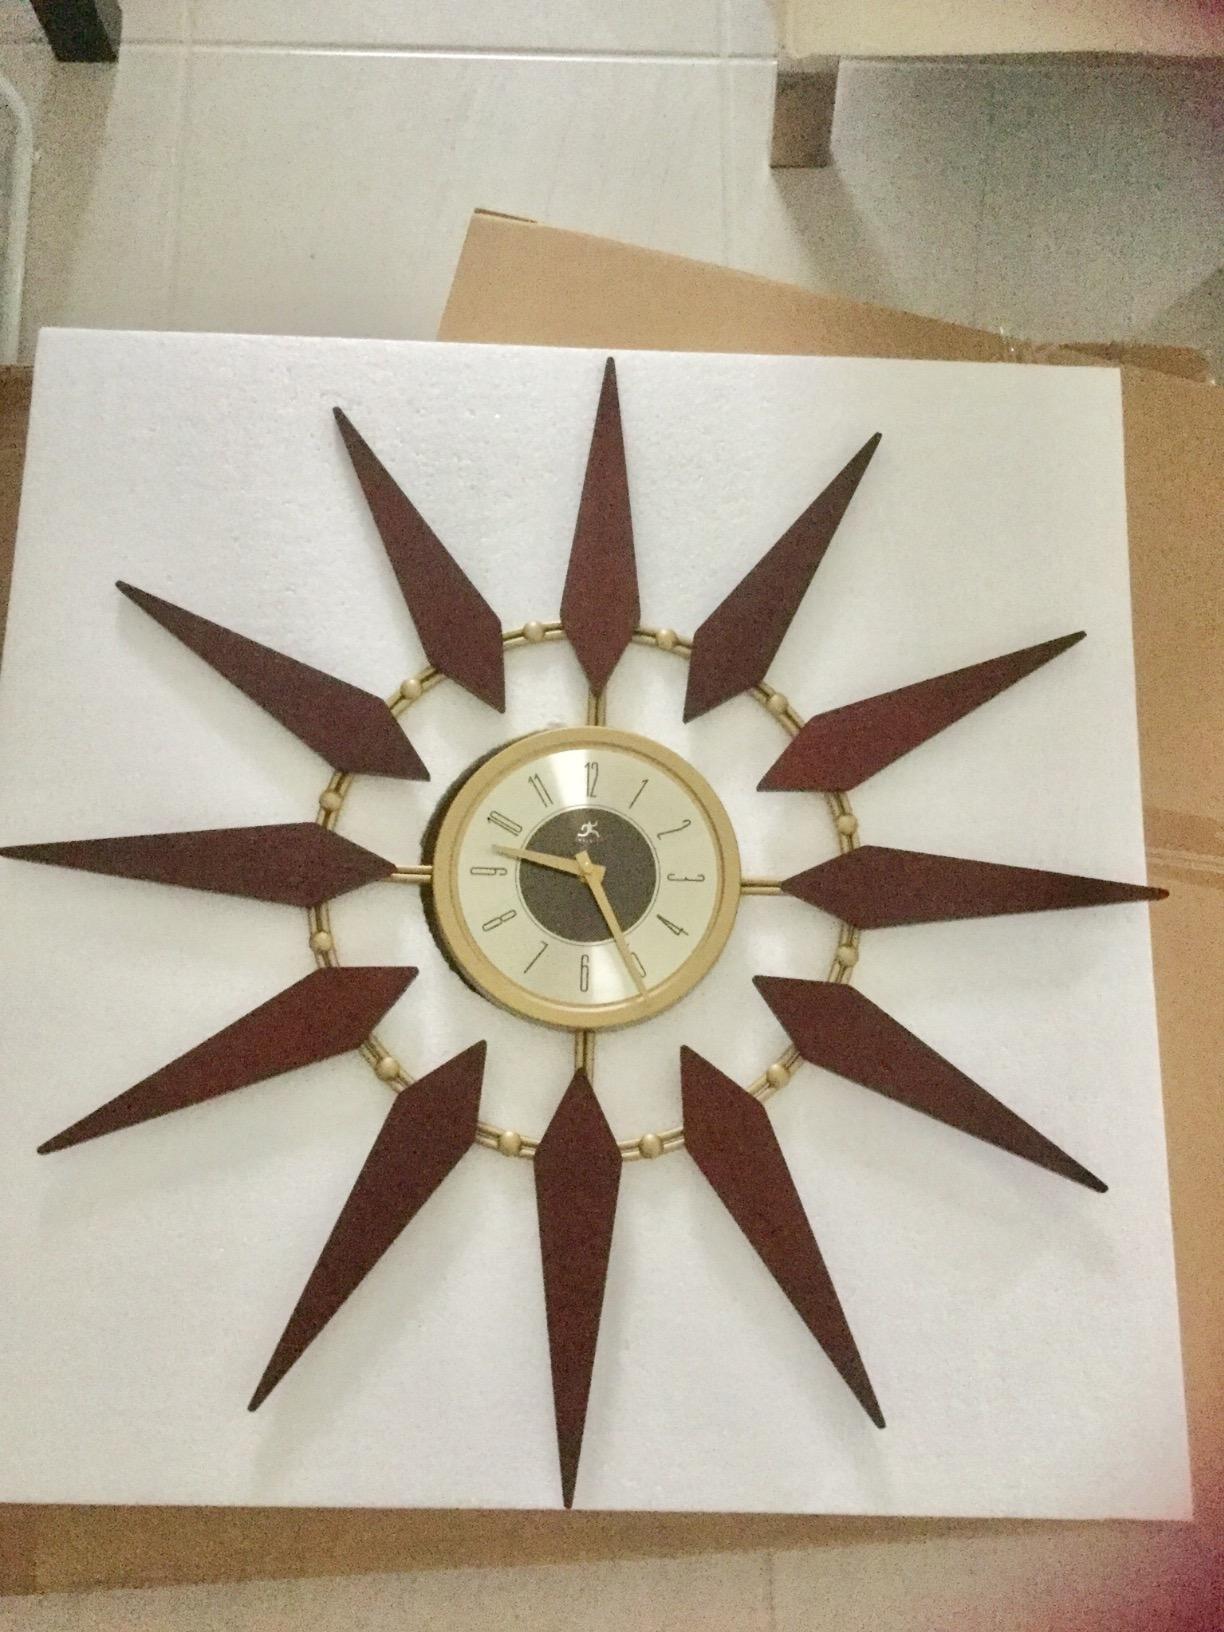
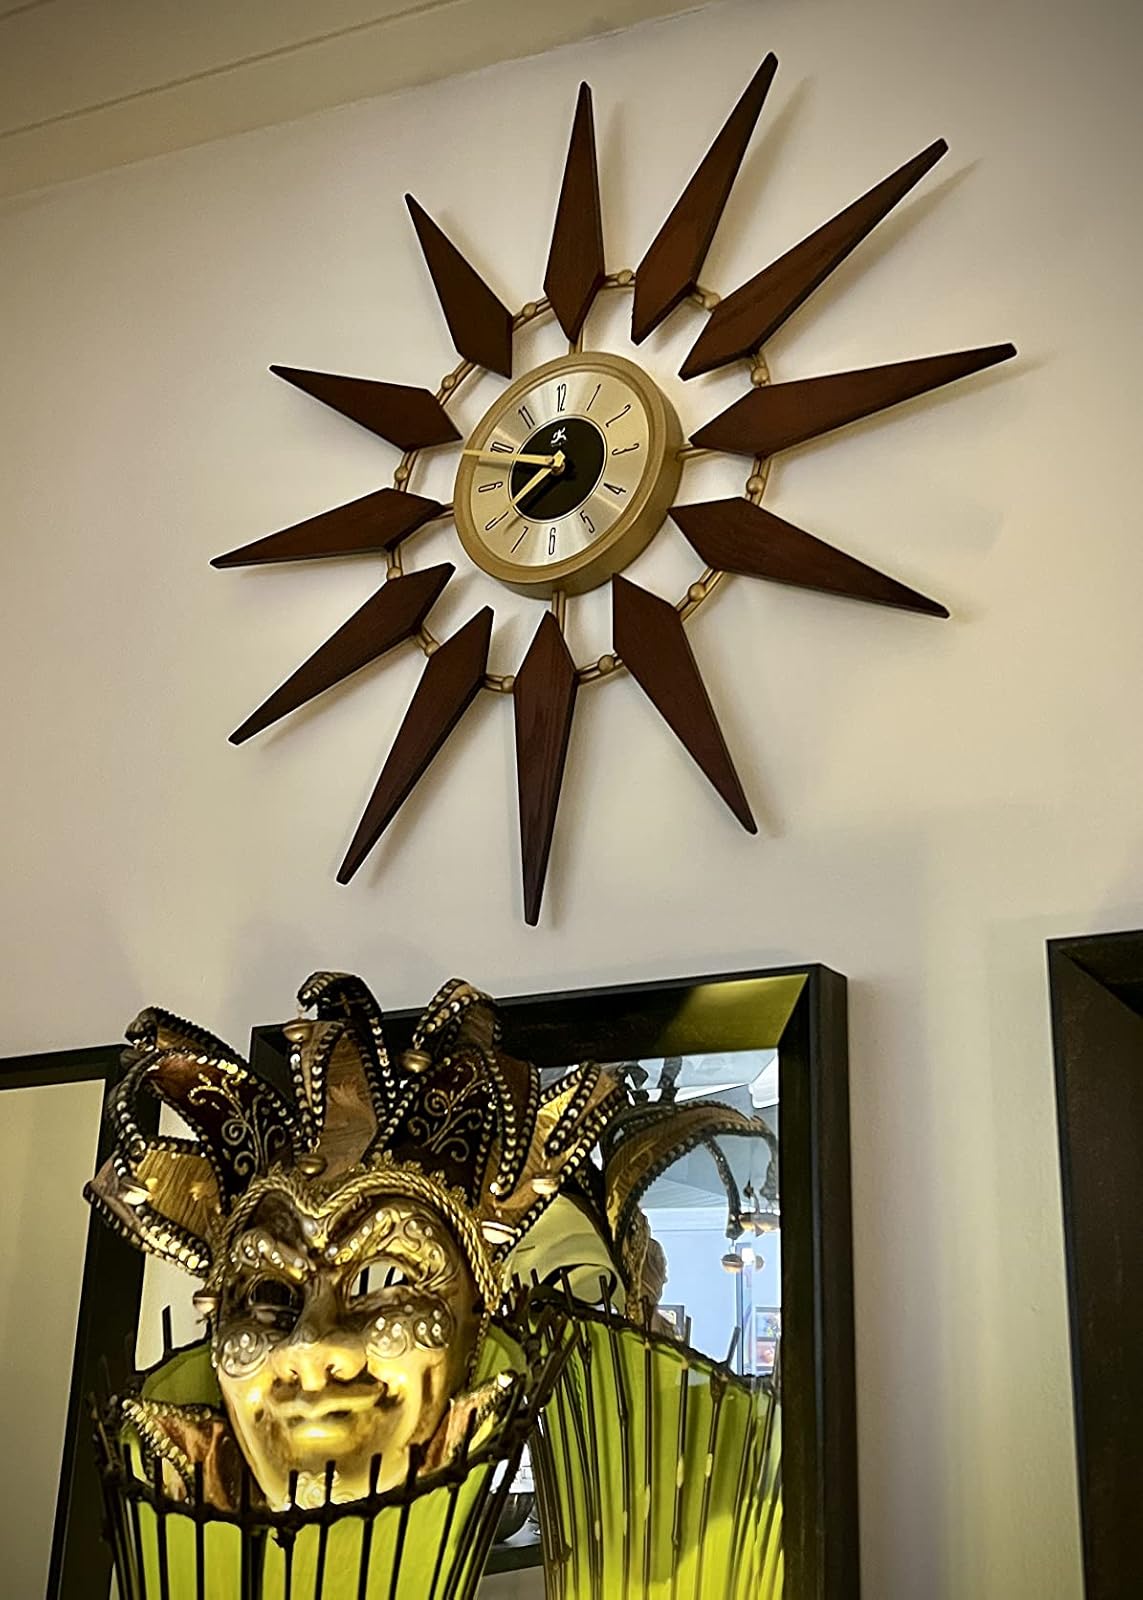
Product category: clock
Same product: yes